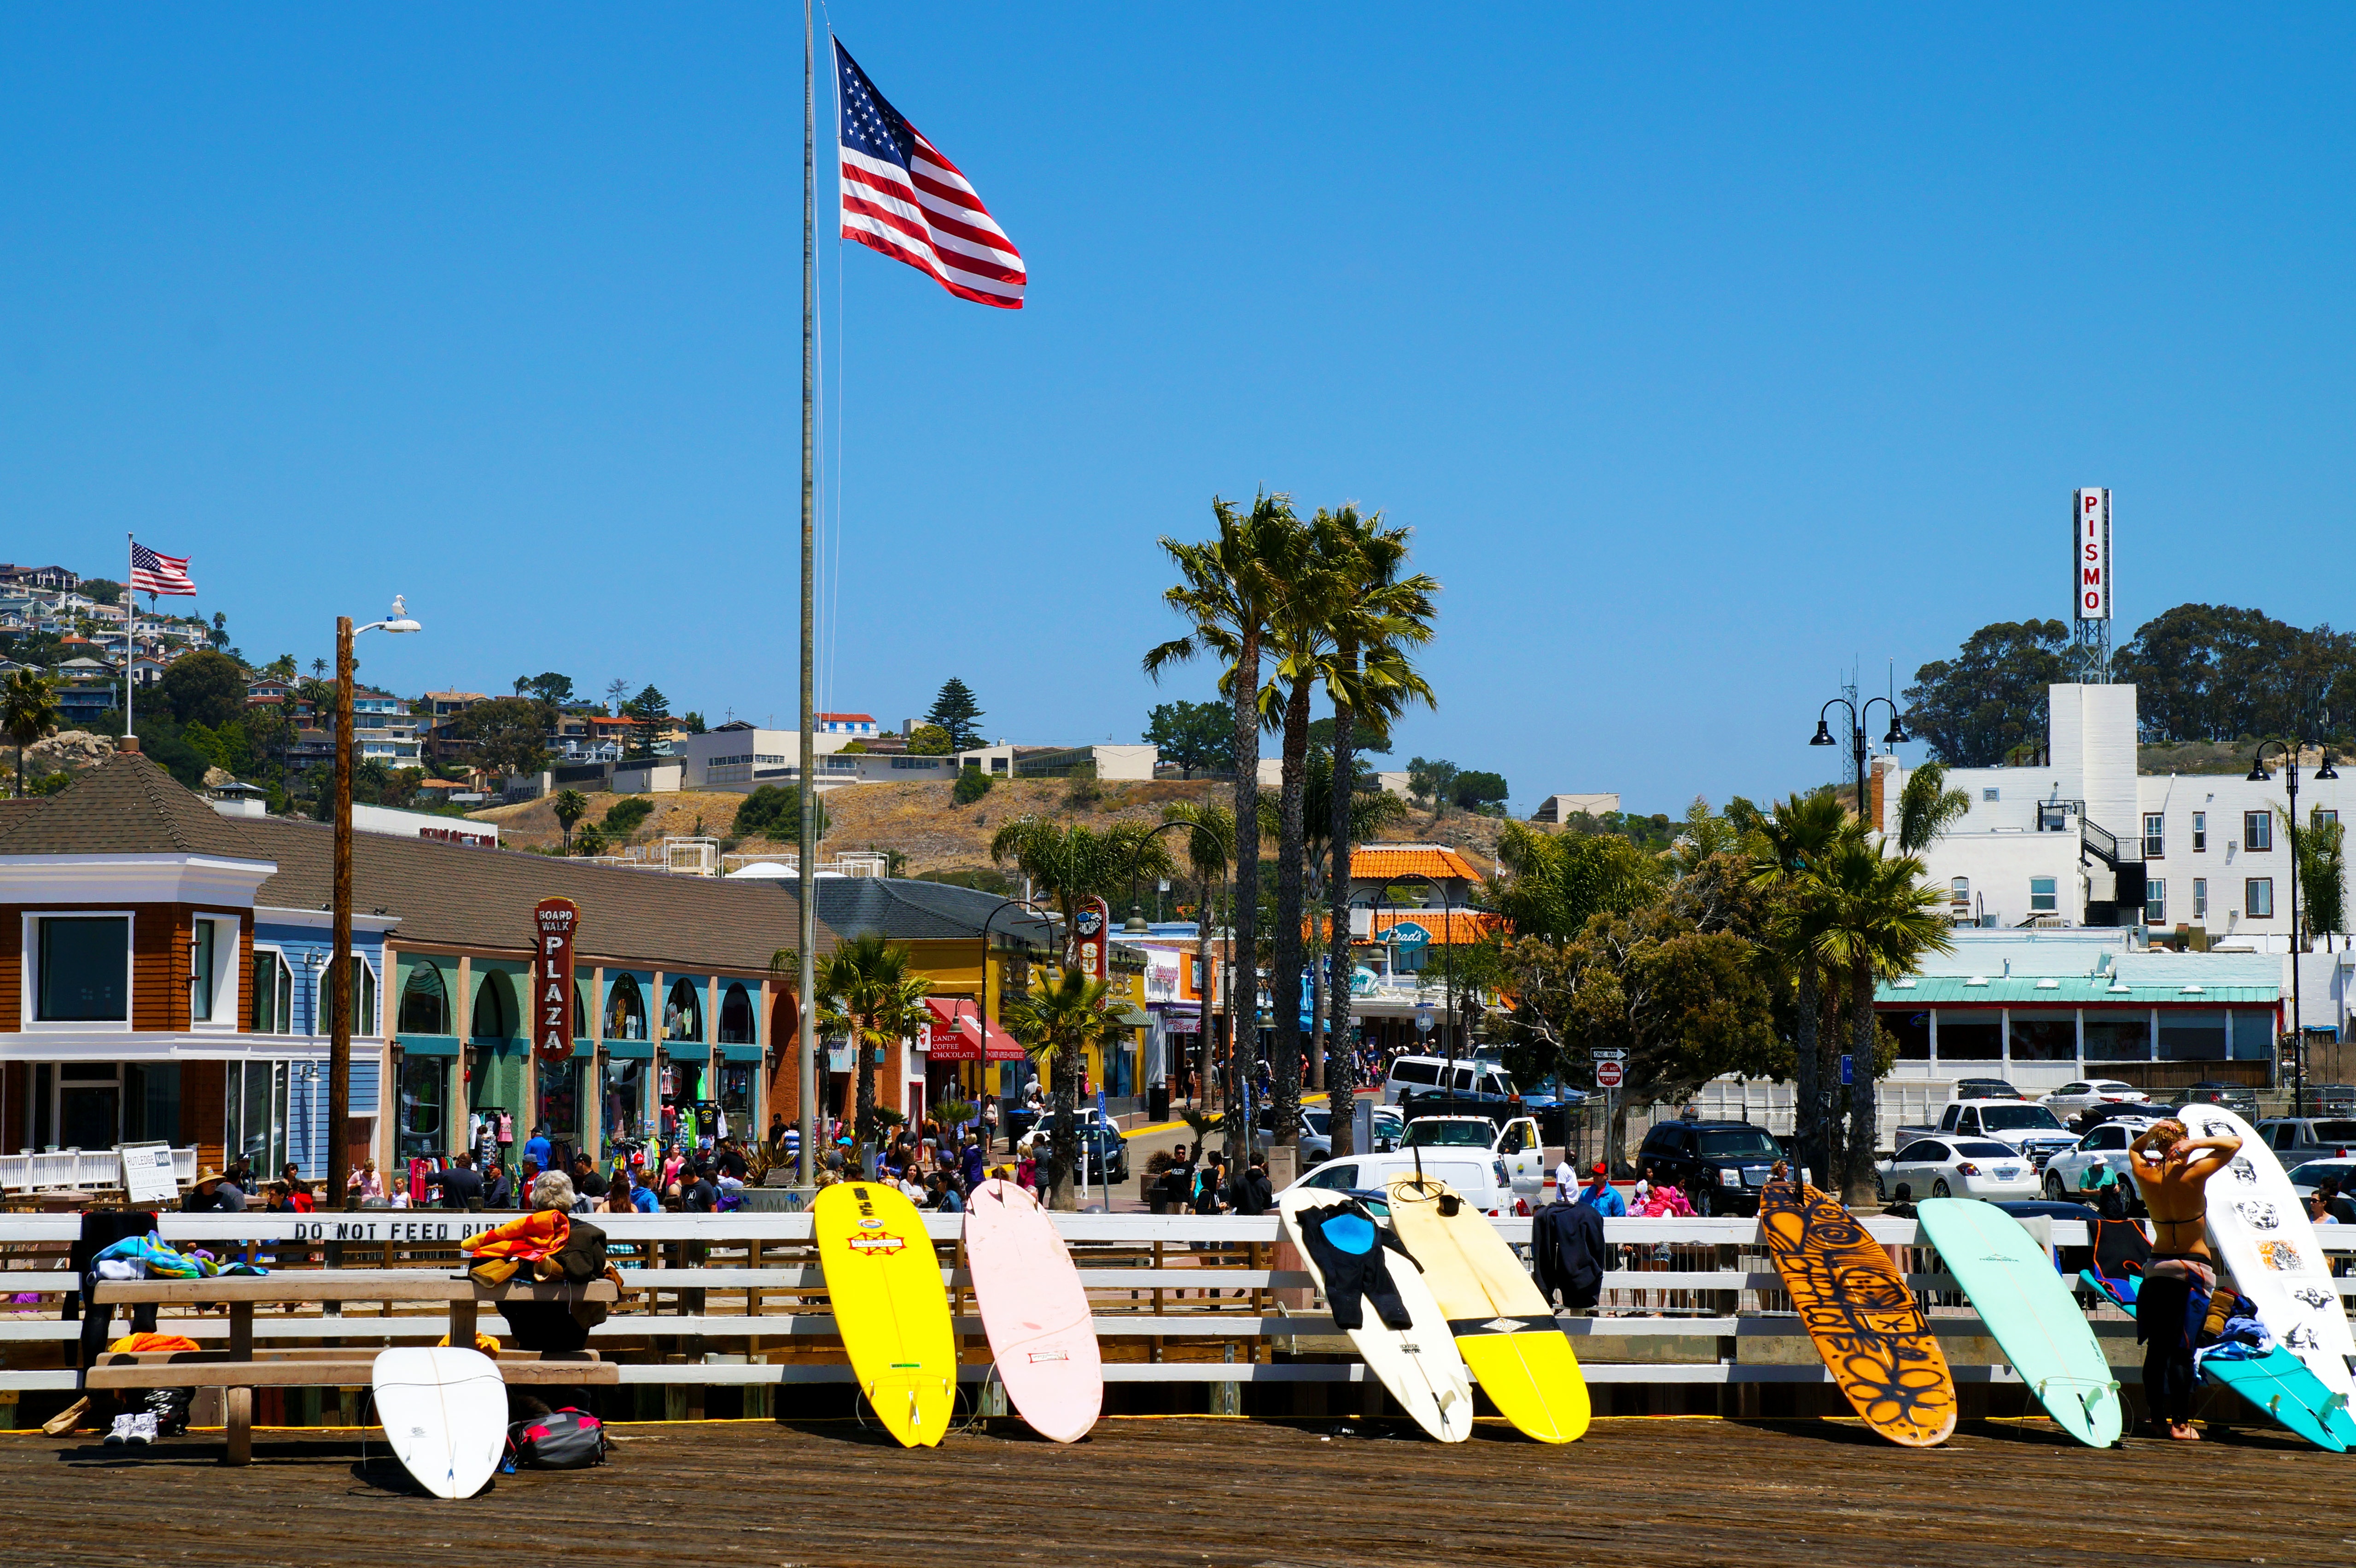
boardwalk, walkway, vehicle